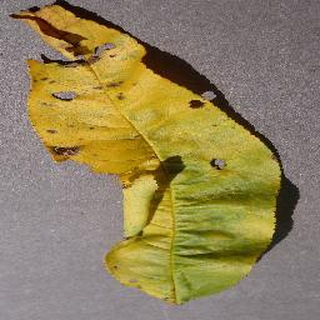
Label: peach_bacterial_spot